Death of Jimi Hendrix

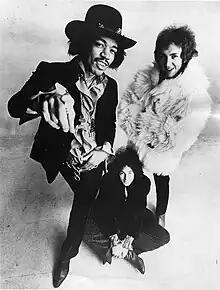
The Experience in 1968

The following day, Hendrix received a phone call from one of his girlfriends, Devon Wilson, who had become jealous after hearing rumors that he was dating another woman, Kirsten Nefer. Nefer recalled: "I heard Jimi talk to Devon ... she was mad ... she went into fits ... Jimi said 'Devon, get off my back. Hendrix was scheduled to perform in Rotterdam on September 13, but the show, along with three others, was cancelled because of Cox's incapacitation. During the evening of September 13, Nefer visited Hendrix at the Cumberland. After informing him that she would have to go back to work that evening, he convinced her to phone her boss, actor George Lazenby, and ask for the night off. Lazenby became angry and shouted over the phone to Nefer: "You're nothing but a fucking groupie", which Hendrix overheard. The exchange upset him, and he told Nefer: "Don't you ever go out to that guy again". Nefer explained to him that she had spent six months working on a film with Lazenby and that she did not want to quit her job; Hendrix eventually agreed. Nefer spent the night with him and left in the morning.